Bora Kostić

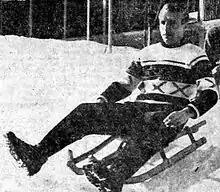
Bora Kostić in 1965

Borivoje "Bora" Kostić (14 June 1930 – 10 January 2011) was a Serbian footballer. Normally a prolific left winger, Kostić is regarded as one of the finest Yugoslav players of his generation and was well known for his powerful shot and free kick ability. He was part of the Yugoslav squad that won gold at the 1960 Summer Olympics.